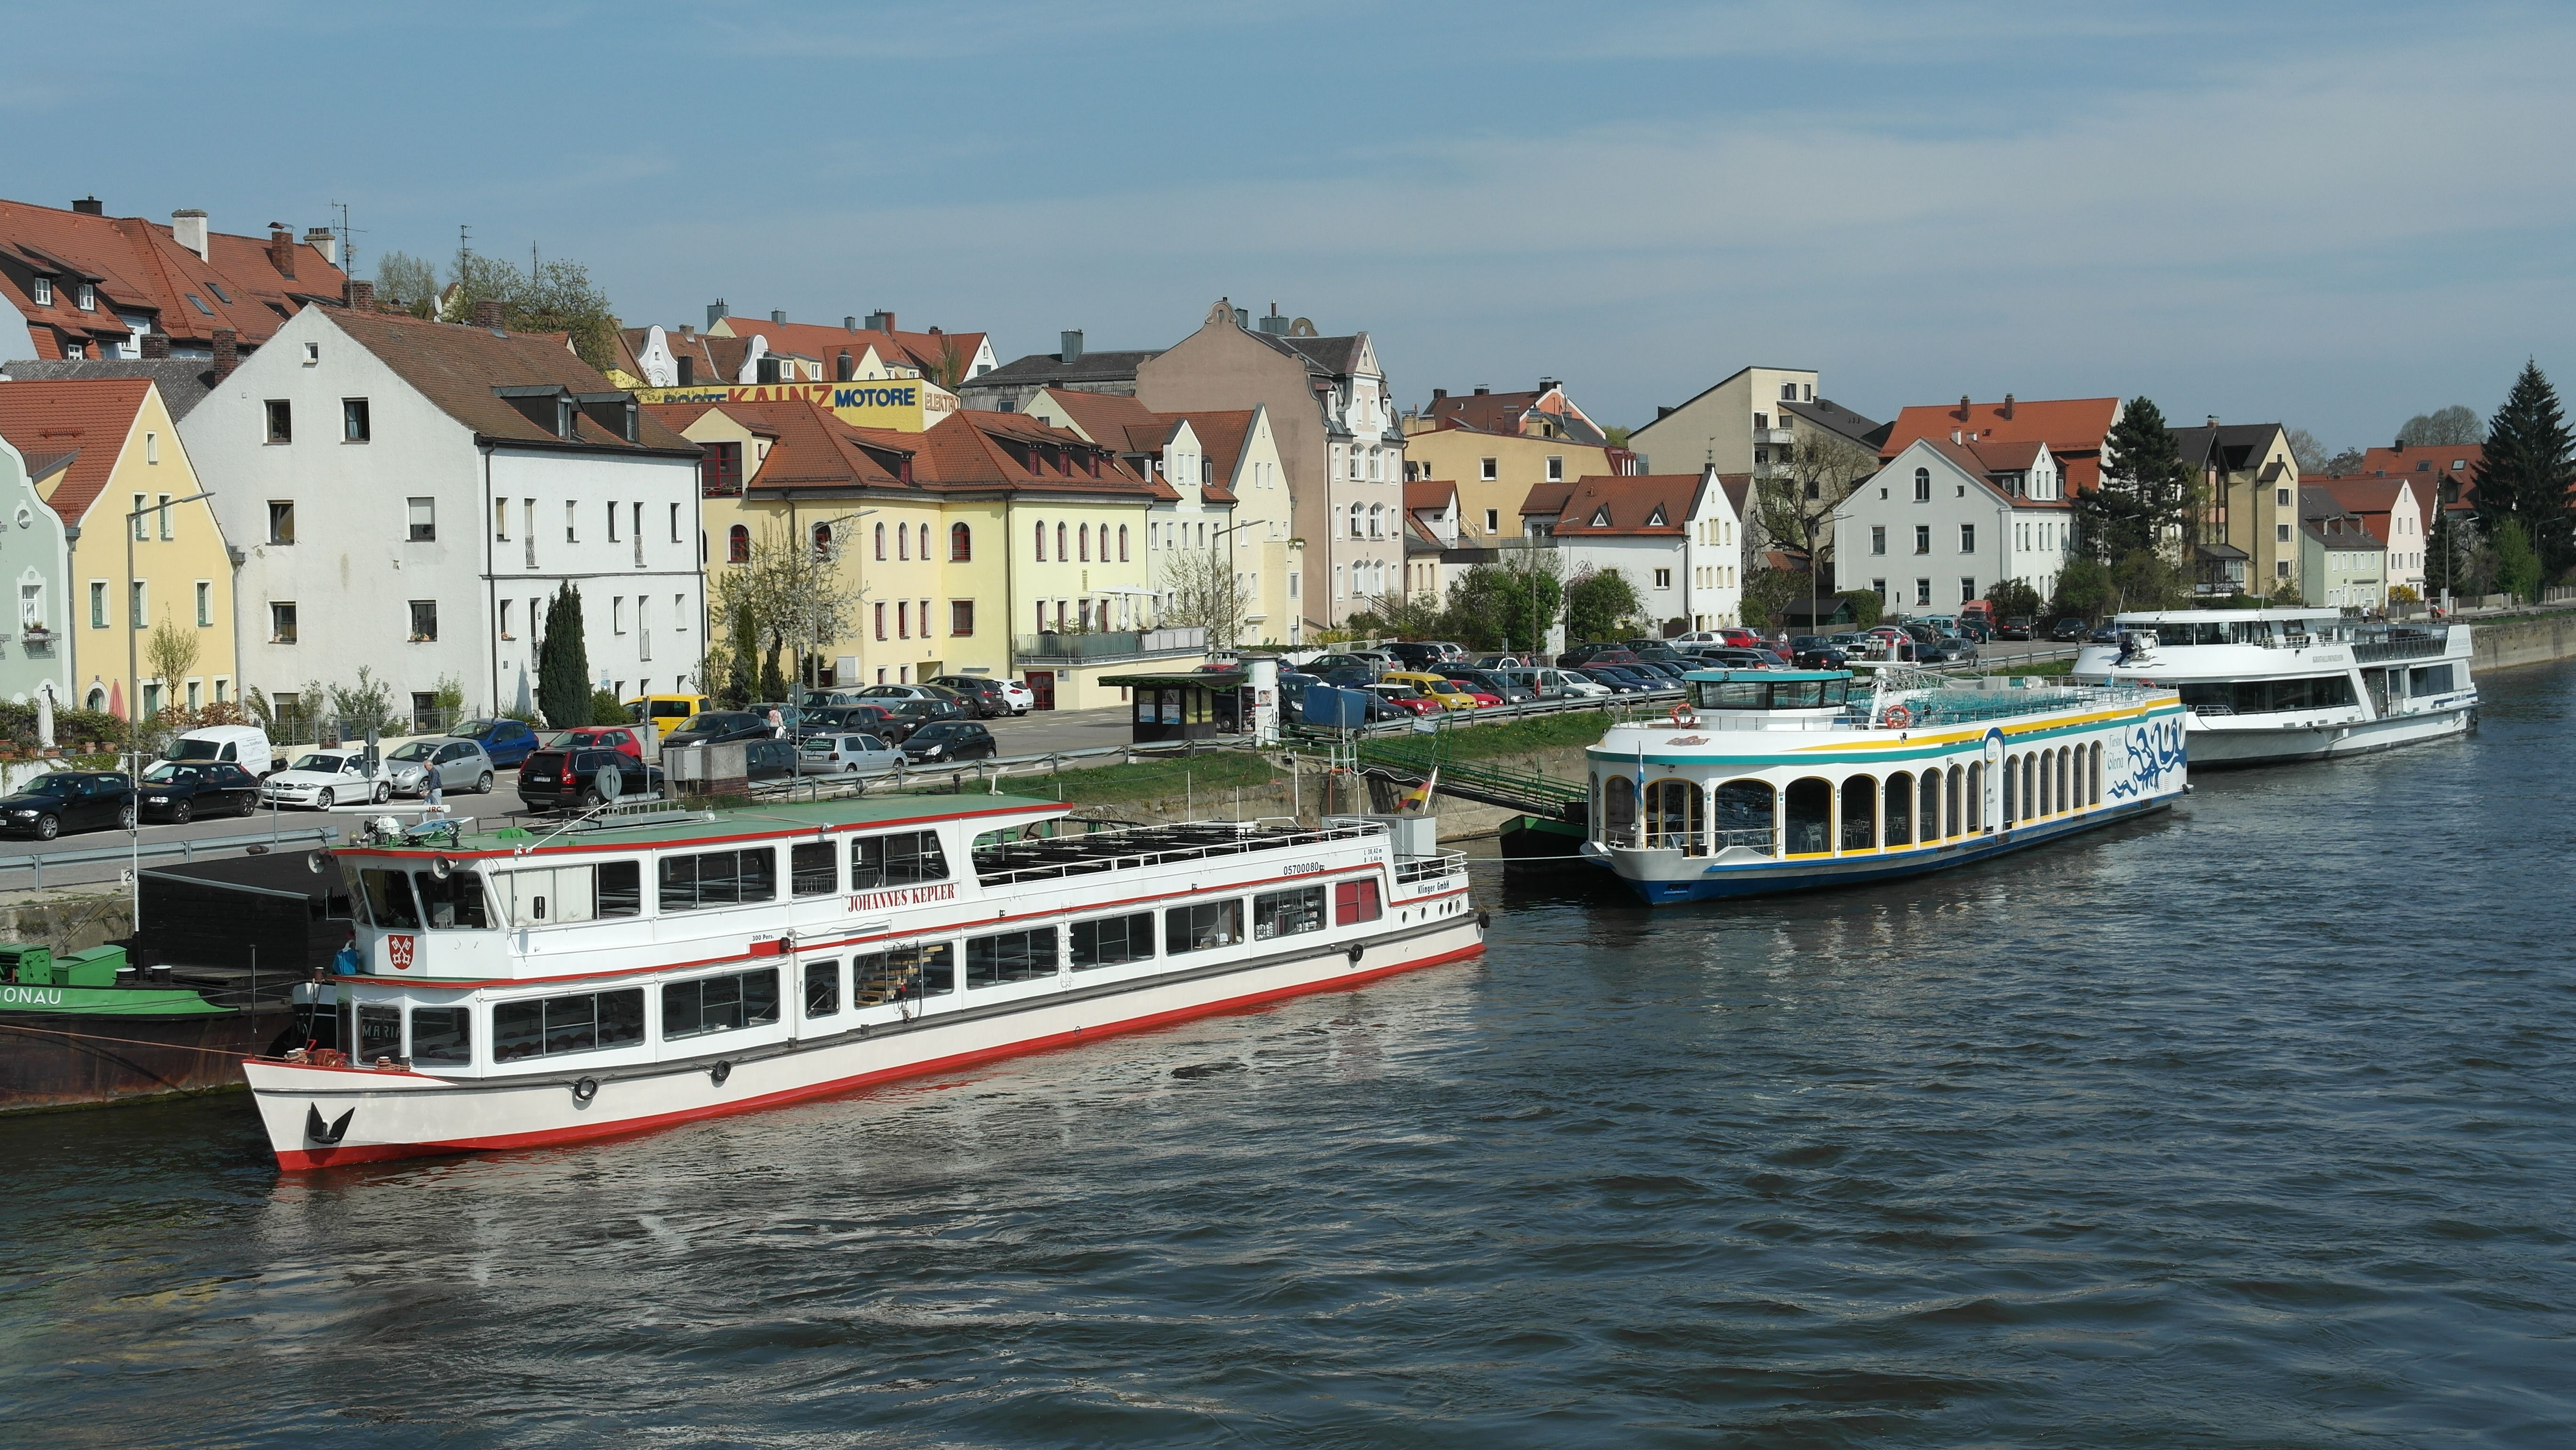
landscape, sea, water, architecture, boat, city, river, canal, ship, boot, vehicle, romantic, castle, harbor, blue, waterway, ferry, danube, ships, germany, bavaria, channel, watercraft, regensburg, more, walhalla, motor ship, passenger ship, paddle steamer, eastern bavaria